Magee Farm

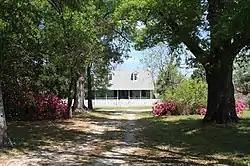
Jacob Magee House in 2010

The Magee Farm, also known as the Jacob Magee House, is a historic residence in Kushla, Alabama, United States. Built by Jacob Magee in 1848, the -story wood-frame structure is an example of the Gulf Coast Cottage style. The house is best known as the site of preliminary arrangements for the surrender of the last Confederate States Army east of the Mississippi River. Confederate General Richard Taylor negotiated a ceasefire with Union General Edward Canby at the house on April 29, 1865. Taylor's forces, comprising 47,000 Confederate troops serving in Alabama, Mississippi and Louisiana, were the last remaining Confederate force east of the Mississippi River. The Magee Farm was placed on the National Register of Historic Places on February 11, 1988. In 2004, partially through the efforts of the Civil War Trust, a division of the American Battlefield Trust, which helped save 12.6 acres of the farm, the house was opened as a museum. It ceased operation as a museum in 2010, due to a lack of public support and declining revenues, and was listed for sale. It was then listed on the Alabama Historical Commission's Places in Peril listing for 2010.